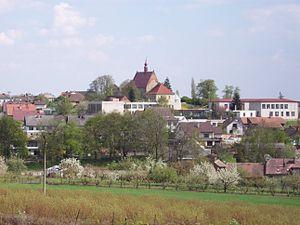
Libčany est une commune du district de Hradec Králové, dans la région de Hradec Králové, en République tchèque. Sa population s'élevait à 874 habitants en 2017.